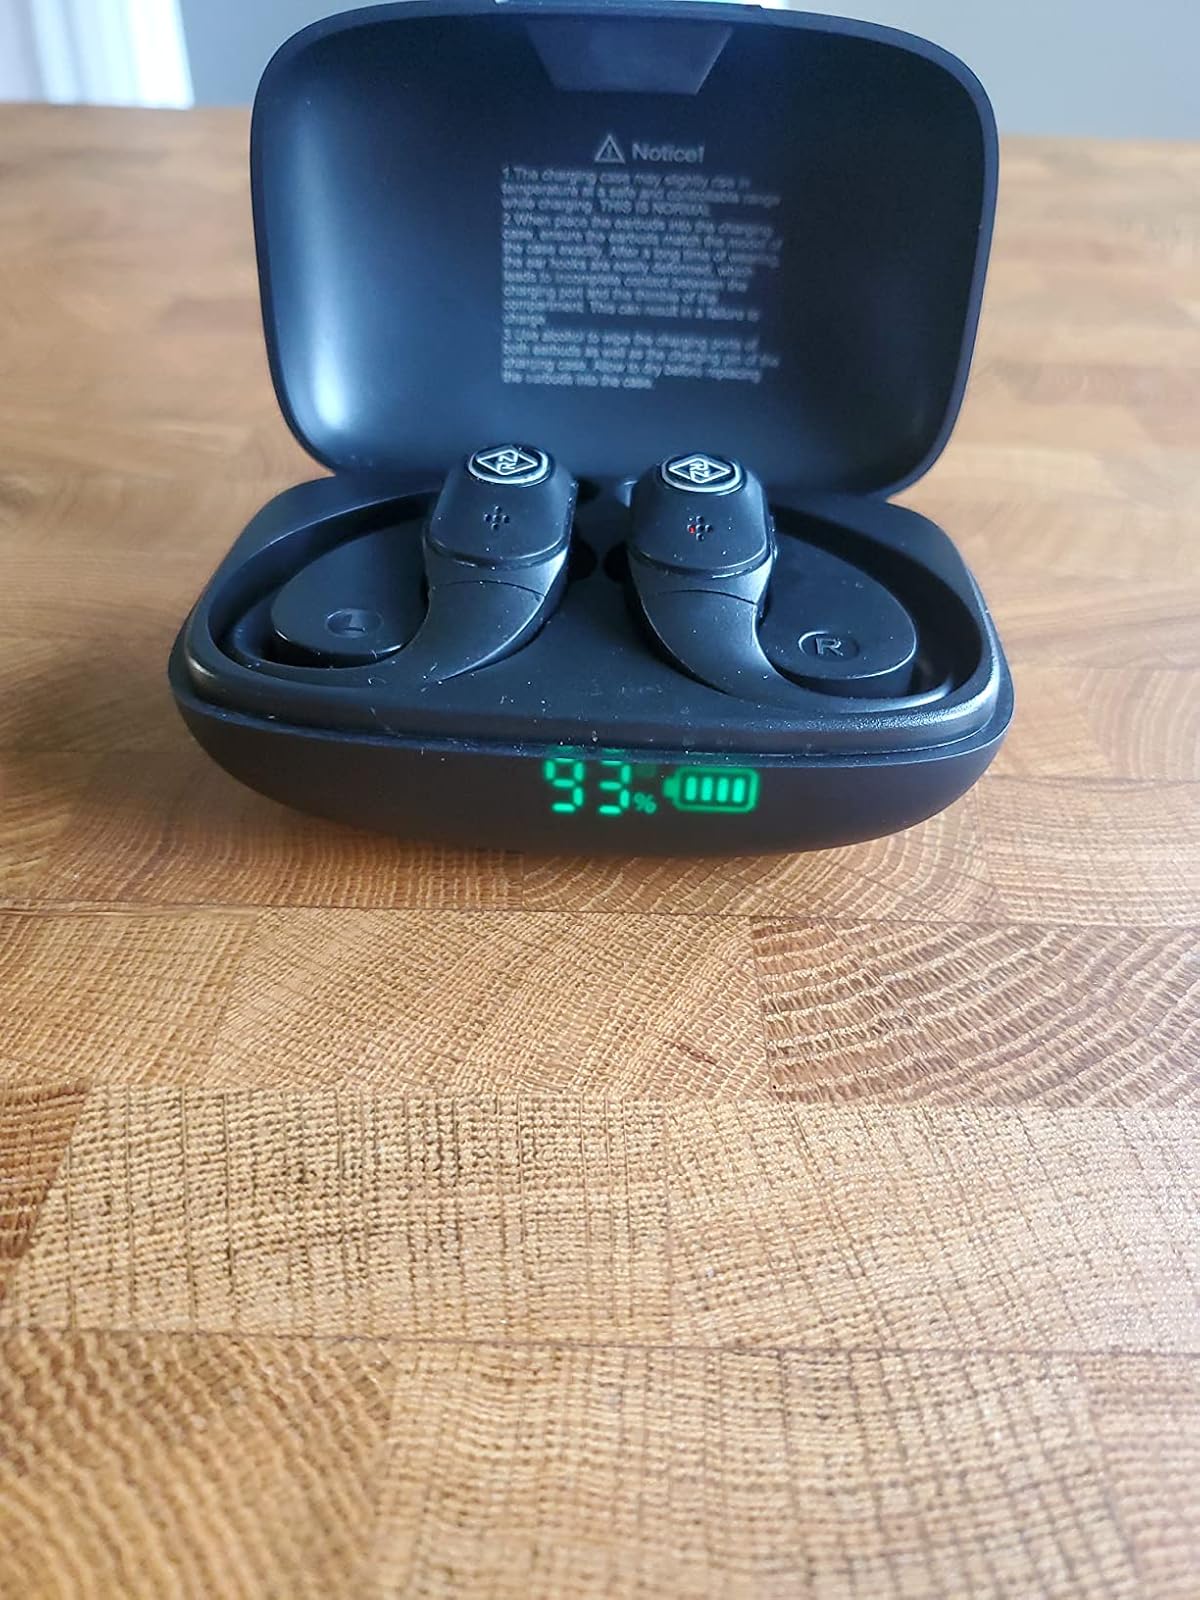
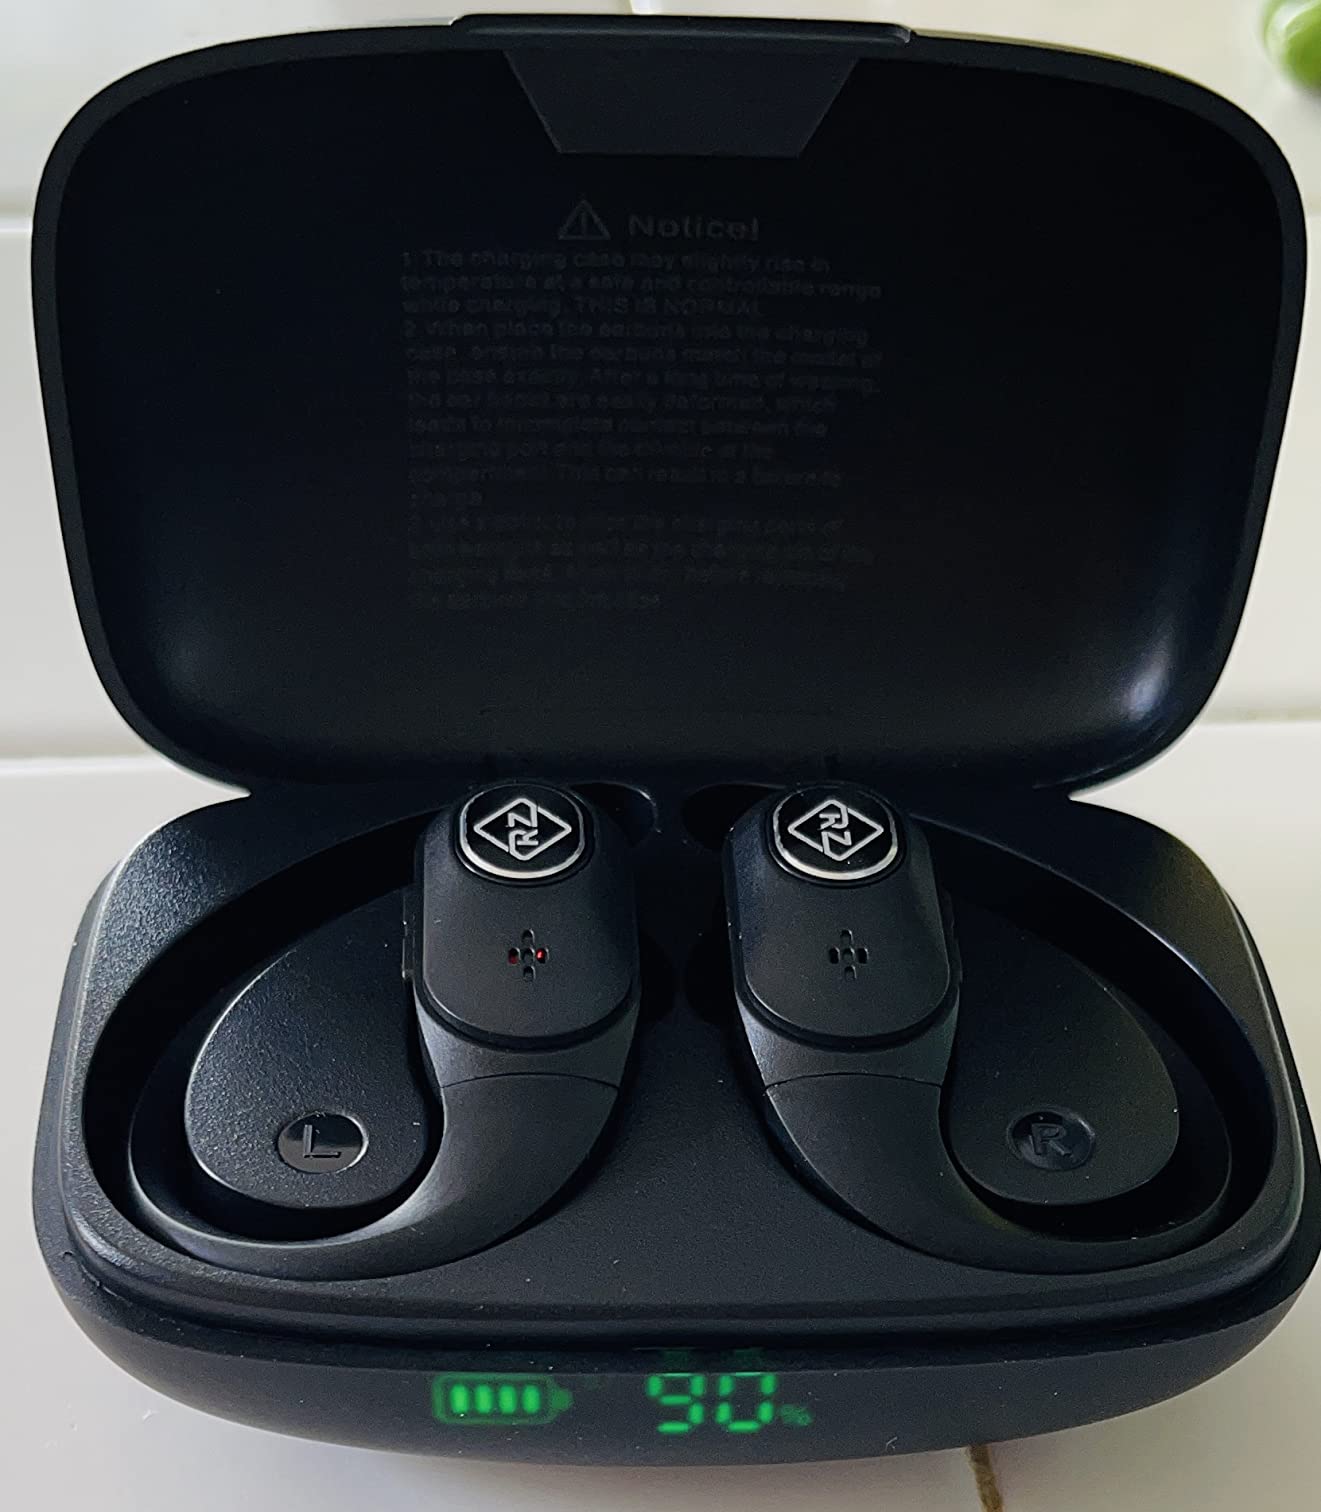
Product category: earbuds
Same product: no